Justin Allgaier

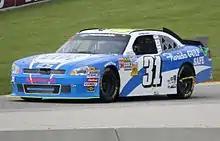
Allgaier in the Road America race in 2011, which he nearly won

Allgaier was rumored to be moving up to the Sprint Cup Series in 2011 with Penske to drive the No. 12 Cup car, replacing Brad Keselowski, who was moving to the team's No. 2 car. However, Penske had to shut down the No. 12 due to lack of sponsorship, and Allgaier would remain in the Nationwide Series, moving to Turner Motorsports where he would drive the team's new No. 31 Chevrolet Impala. In the inaugural STP 300 at Chicagoland Speedway after passing Carl Edwards who ran out of fuel on the last lap, Allgaier won the race. Even though Allgaier ran out of fuel himself after, he was able to cross the finish line before third-place Trevor Bayne to finish first. He almost won at Road America but ran out of fuel on the caution on the final lap and finished 19th.